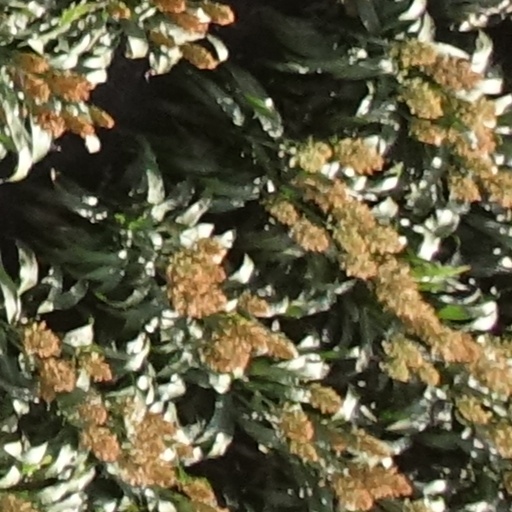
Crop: sorghum